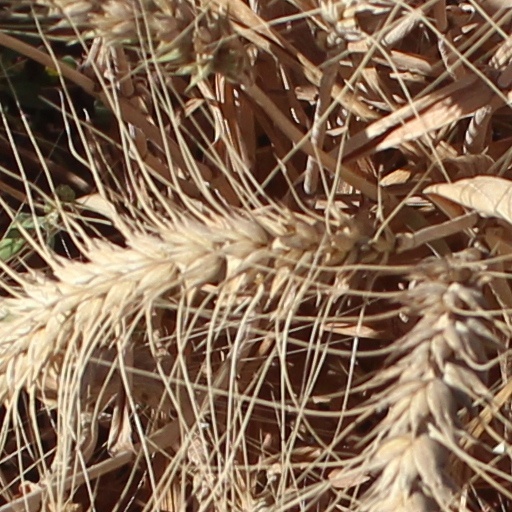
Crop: wheat